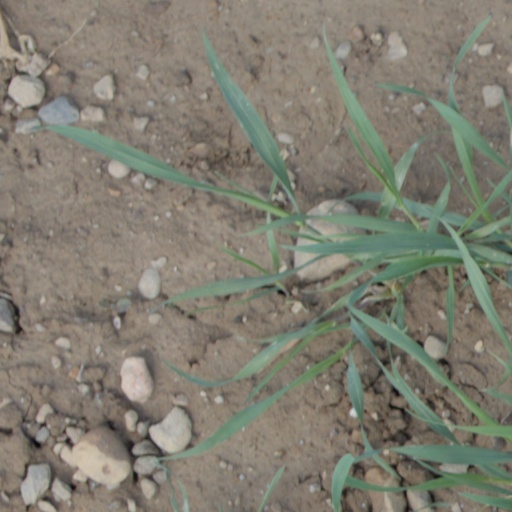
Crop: wheat